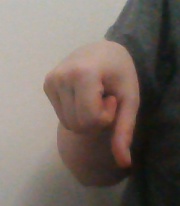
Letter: waw